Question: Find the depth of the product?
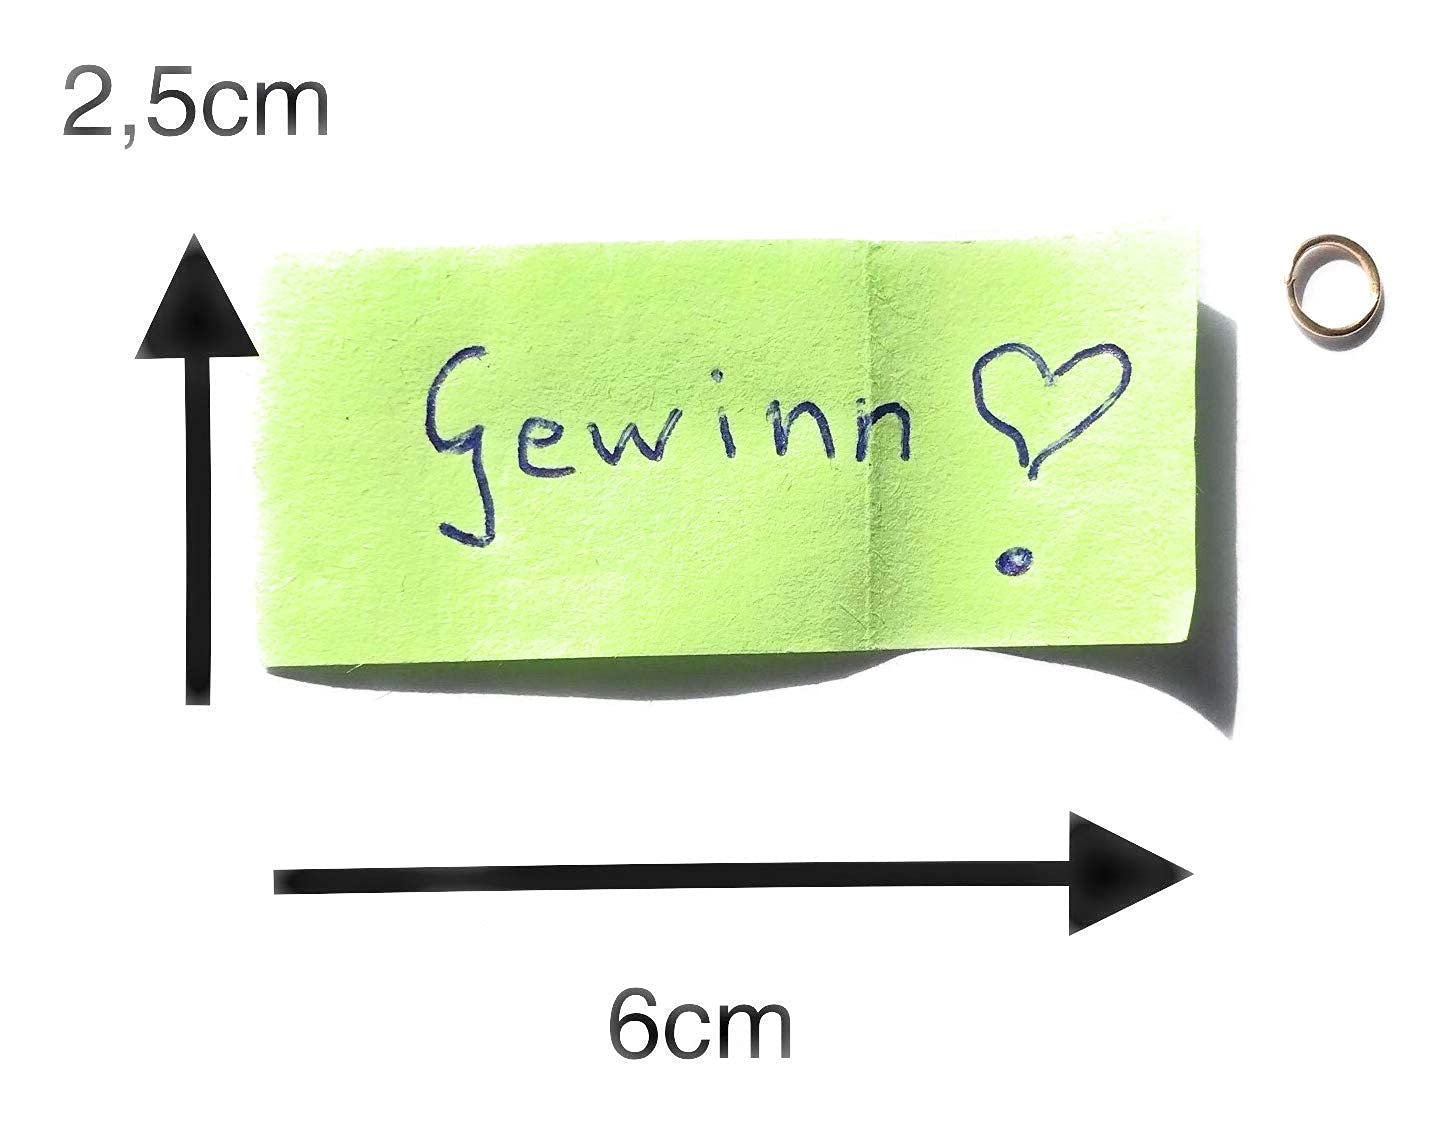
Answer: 6.0 centimetre